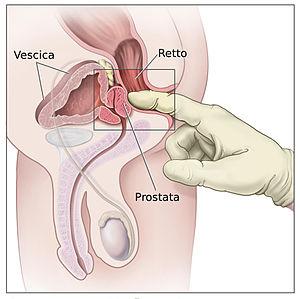
Examen rectal décrit en italien.